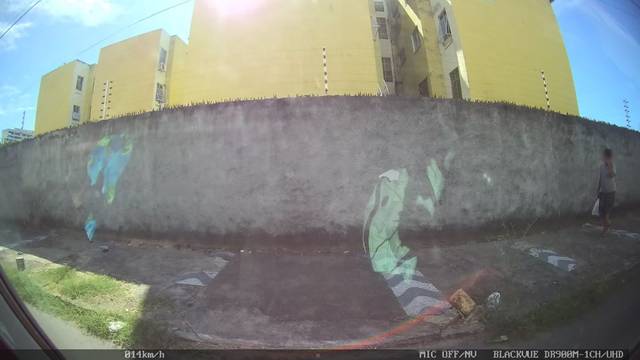
Region: Brazil
Coordinates: -3.733, -38.567